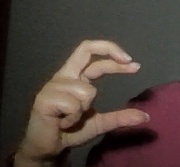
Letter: thal